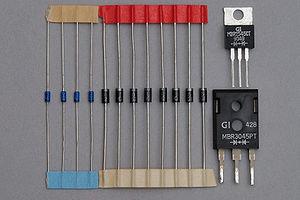
Une diode Schottky est une diode qui a un seuil de tension directe très bas et un temps de commutation très court. Ceci permet la détection des signaux HF faibles et hyperfréquences, la rendant utile par exemple en radioastronomie. On l'utilise aussi pour sa capacité à laisser transiter de relativement fortes intensités pour le redressement de puissance avec des pertes par effet Joule réduites du fait de sa faible chute de tension.